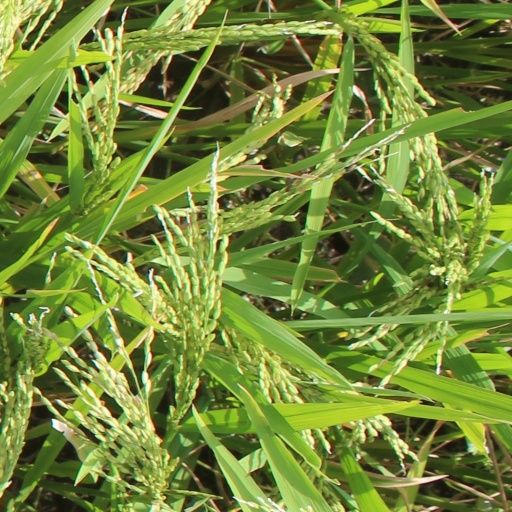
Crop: rice